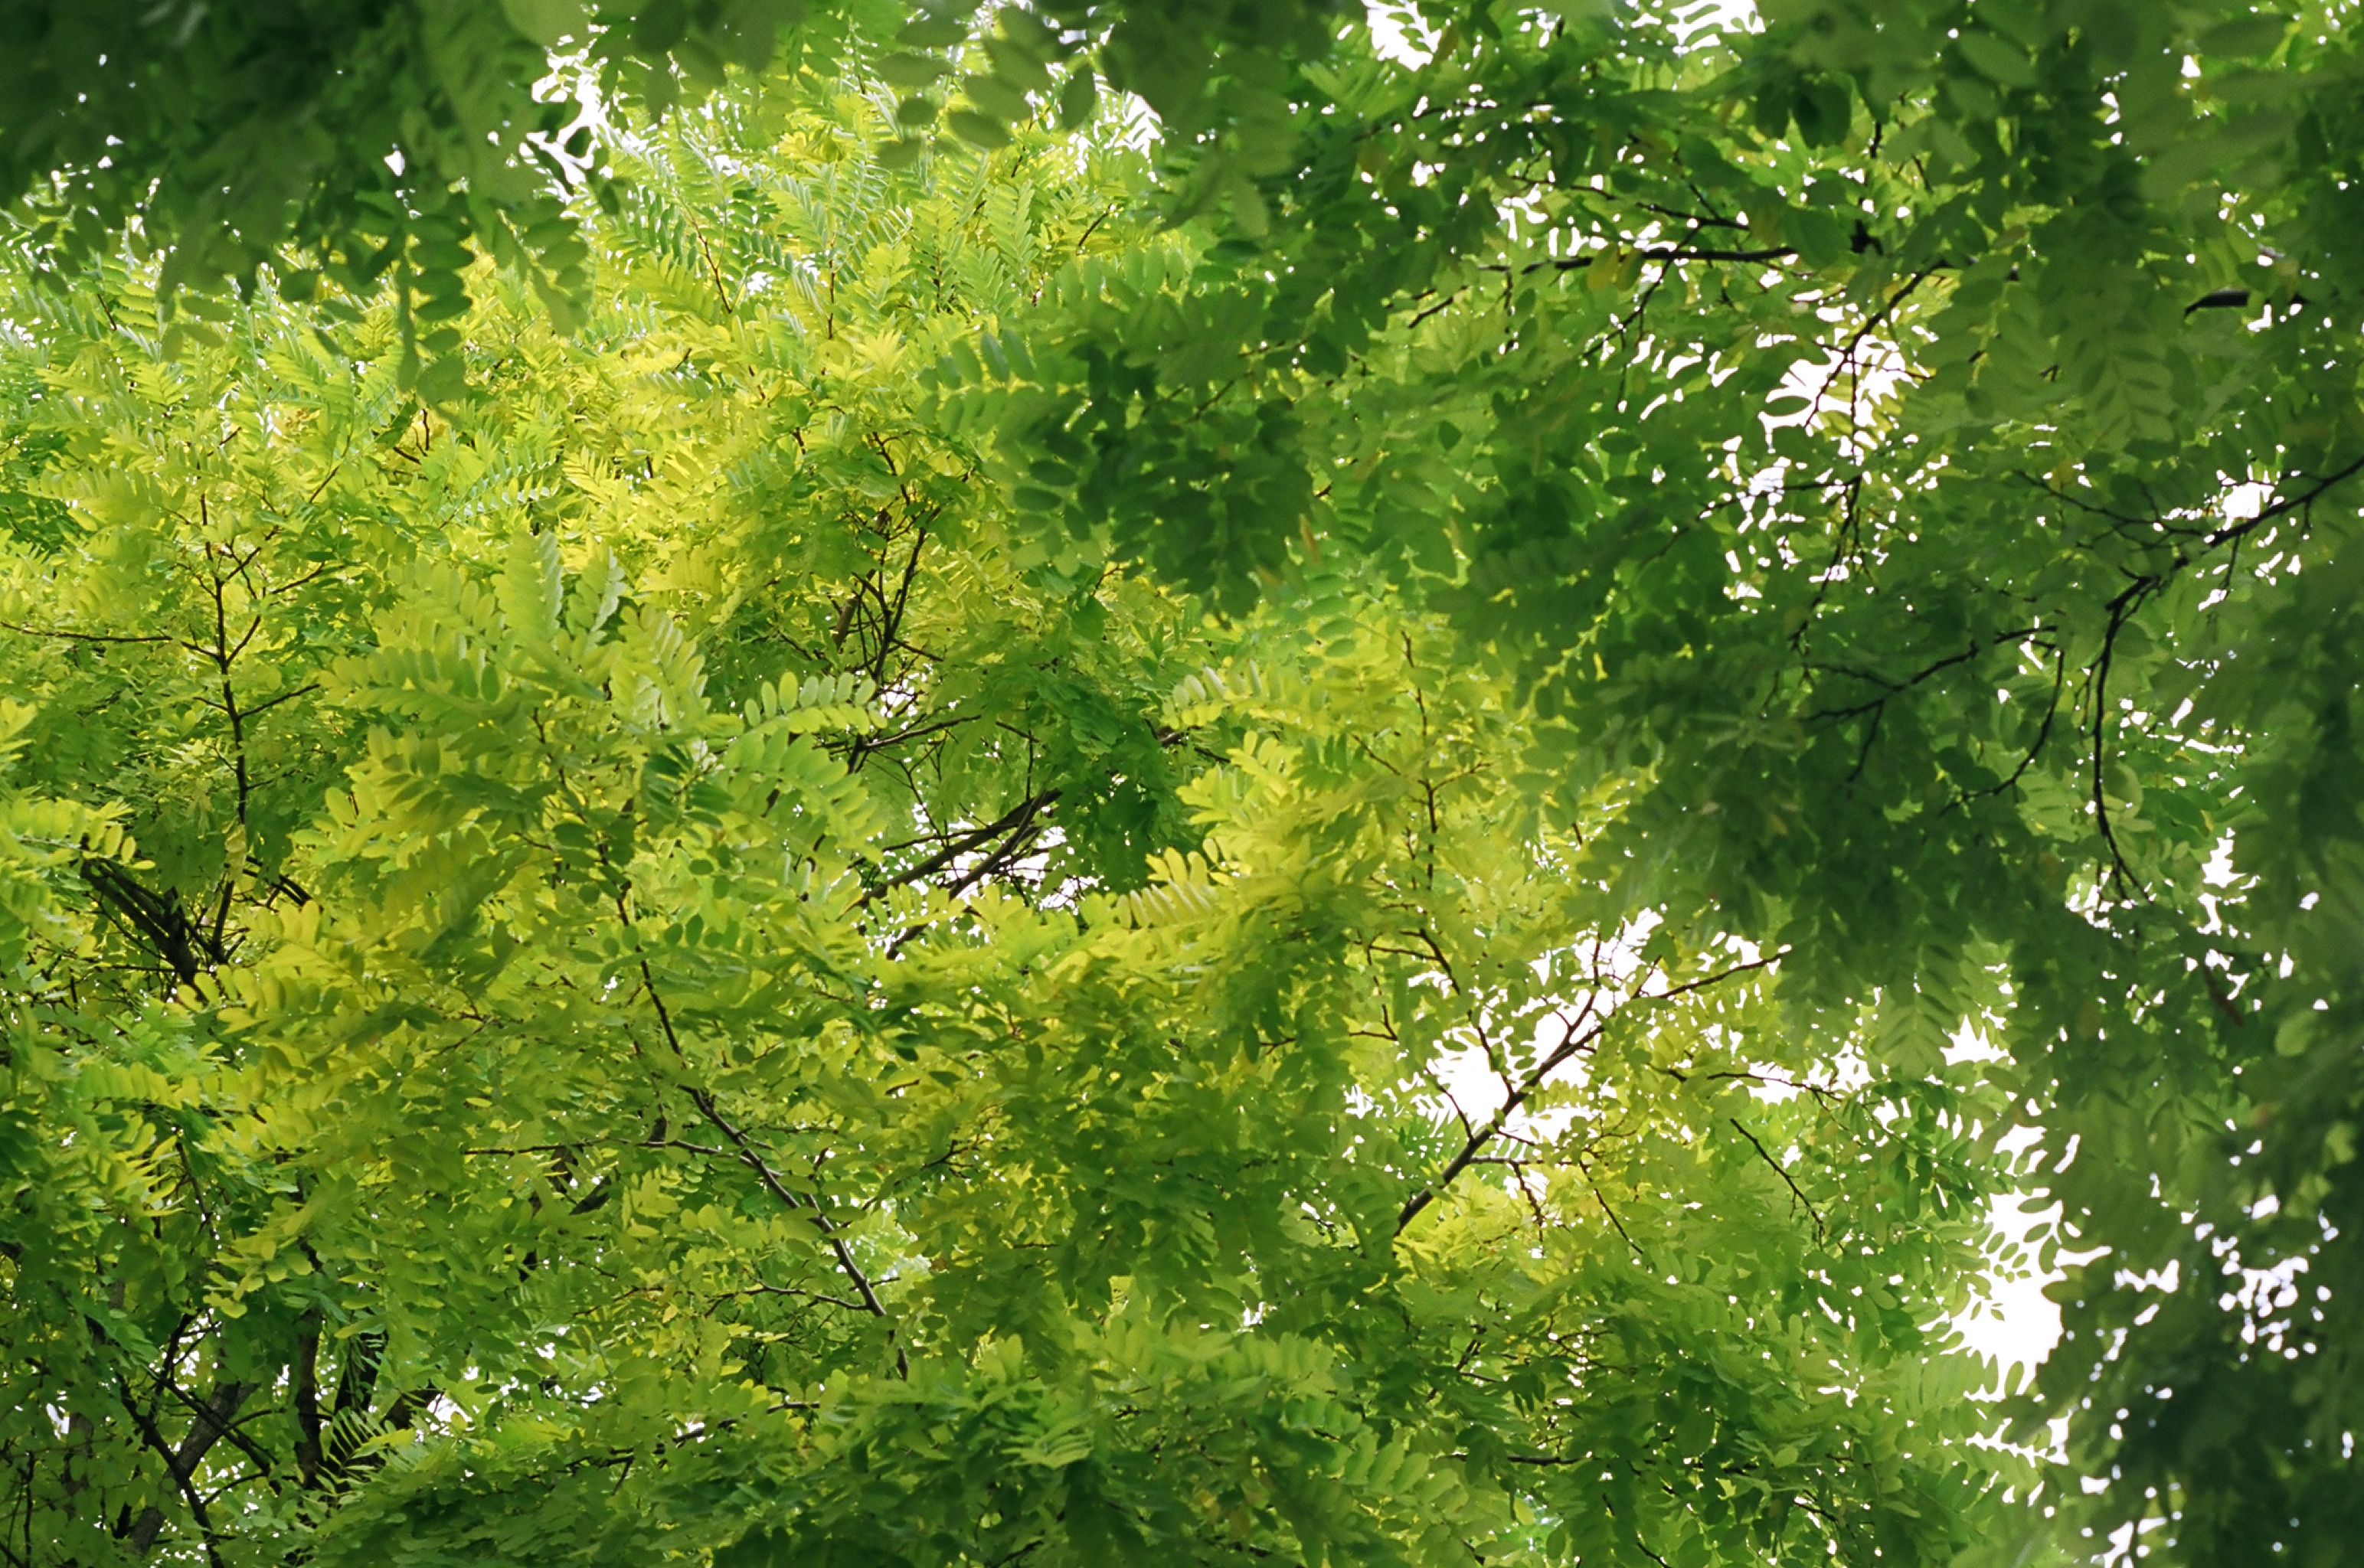
tree, nature, forest, branch, plant, meadow, sunlight, leaf, flower, green, produce, botany, flora, maple tree, leaves, shrub, deciduous, woodland, habitat, ecosystem, k1000, ektar100, flowering plant, maidenhair tree, woody plant, temperate broadleaf and mixed forest, land plant